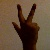
The image shows a hand gesture representing the number 3 in Indian Sign Language.